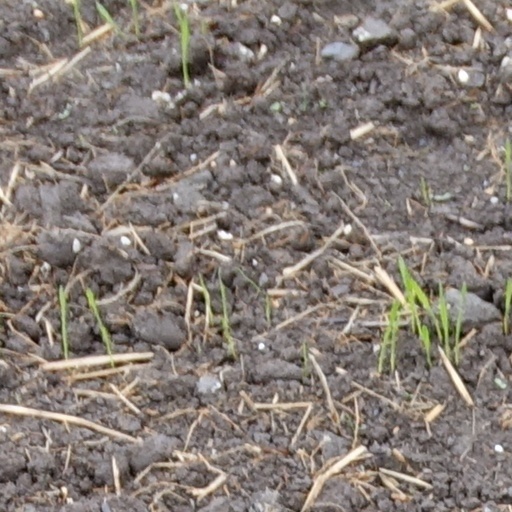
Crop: wheat